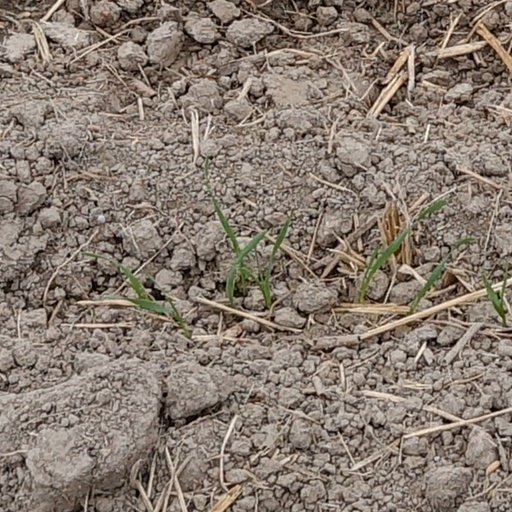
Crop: wheat